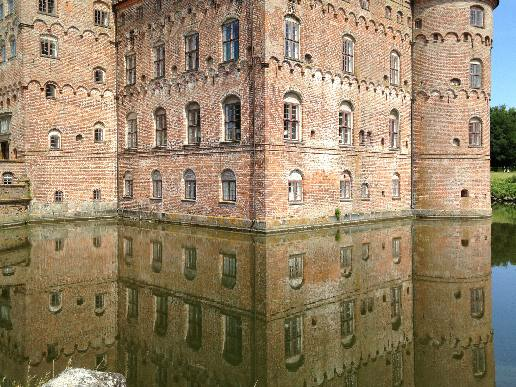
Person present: No